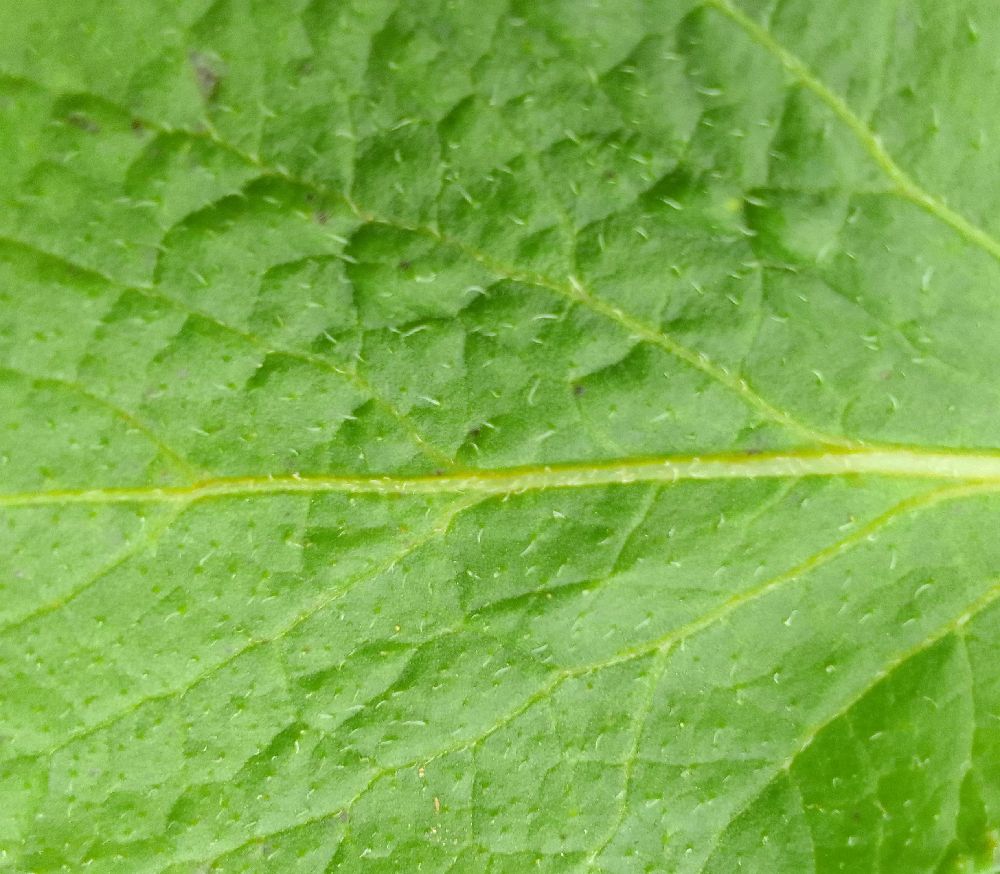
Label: Healthy